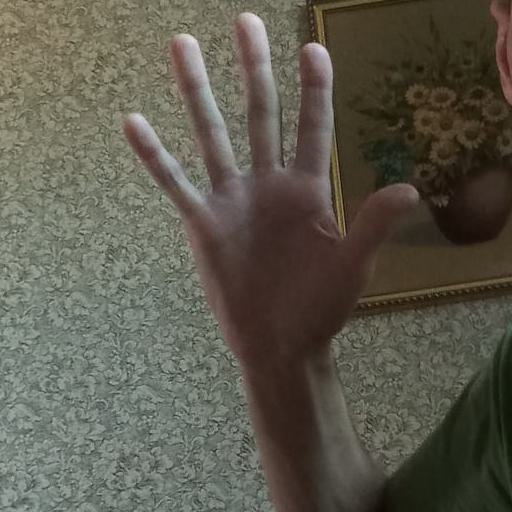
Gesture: palm